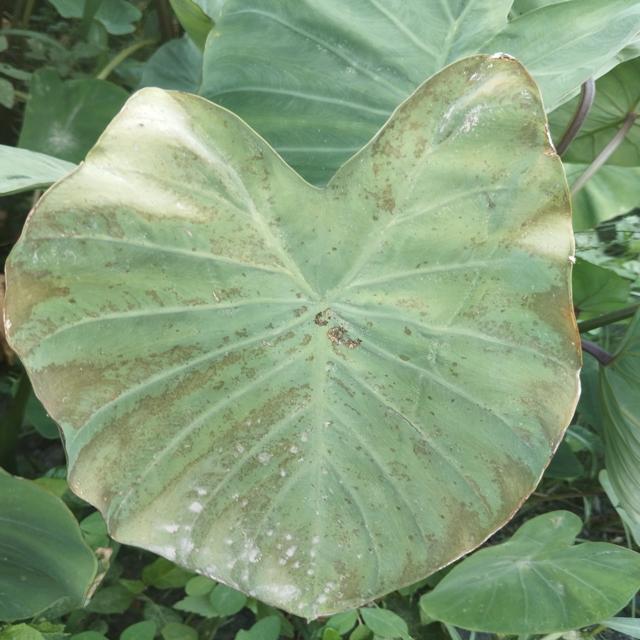
Label: Mid_Blight